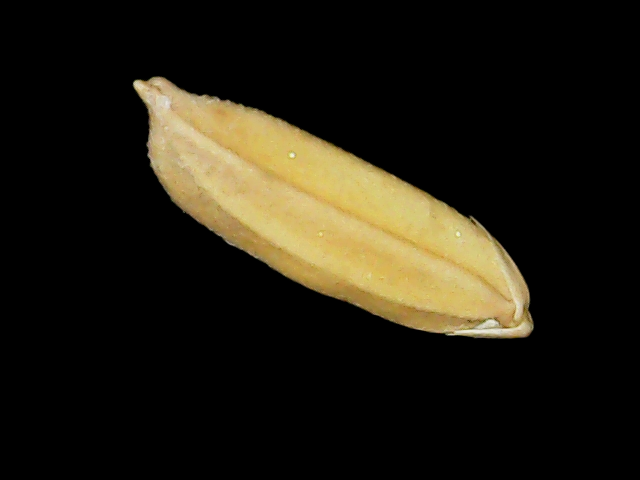
Rice variety: Binadhan24